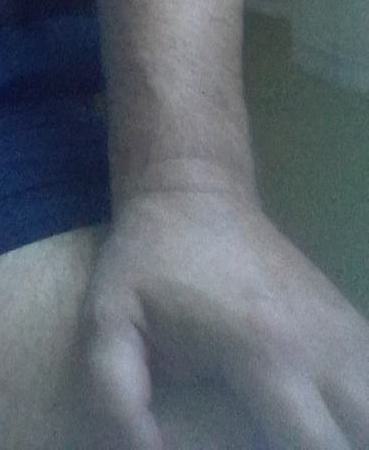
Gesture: no_gesture